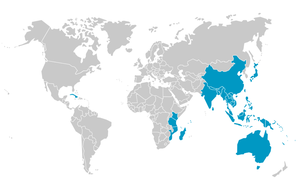
Carte du Monde sur la répartitions des Cycas
Les Cycadacées sont la famille la plus importante du groupe des Cycadales. Ces plantes, qui présentent des caractères de fougères et des feuilles semblables à celles de palmiers, sont fréquemment confondues avec ces derniers, plutôt que considérées comme de proches des conifères.